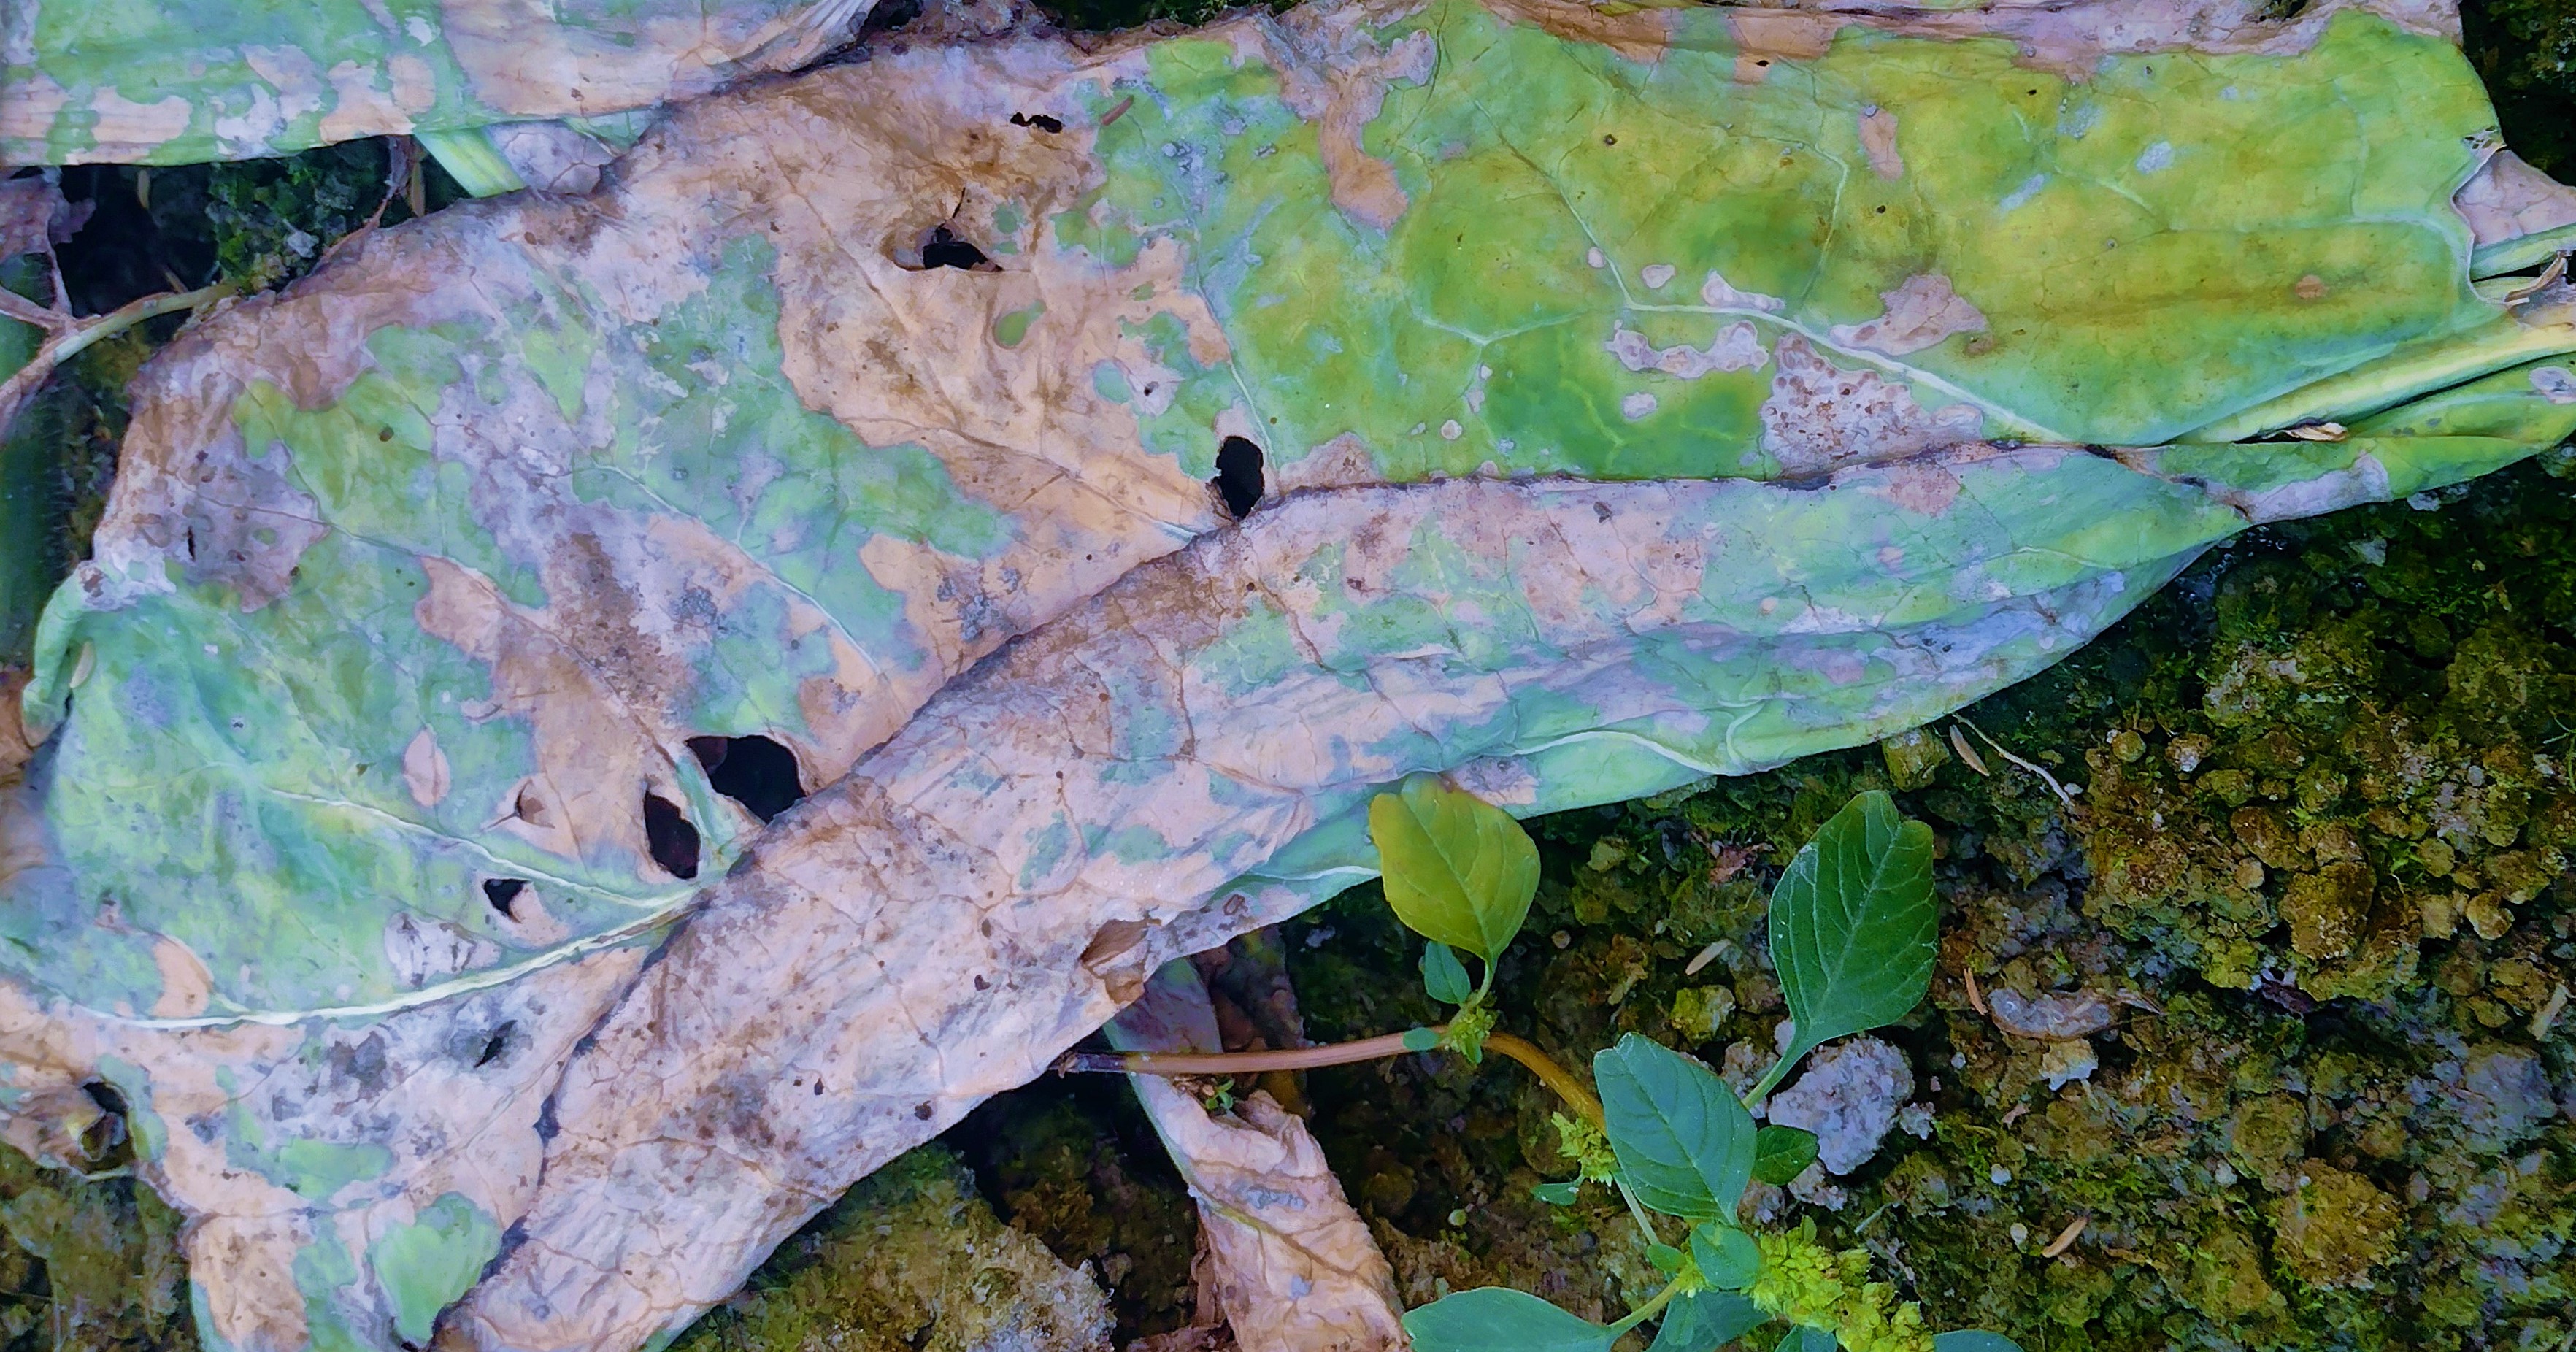
Label: Downy Mildew